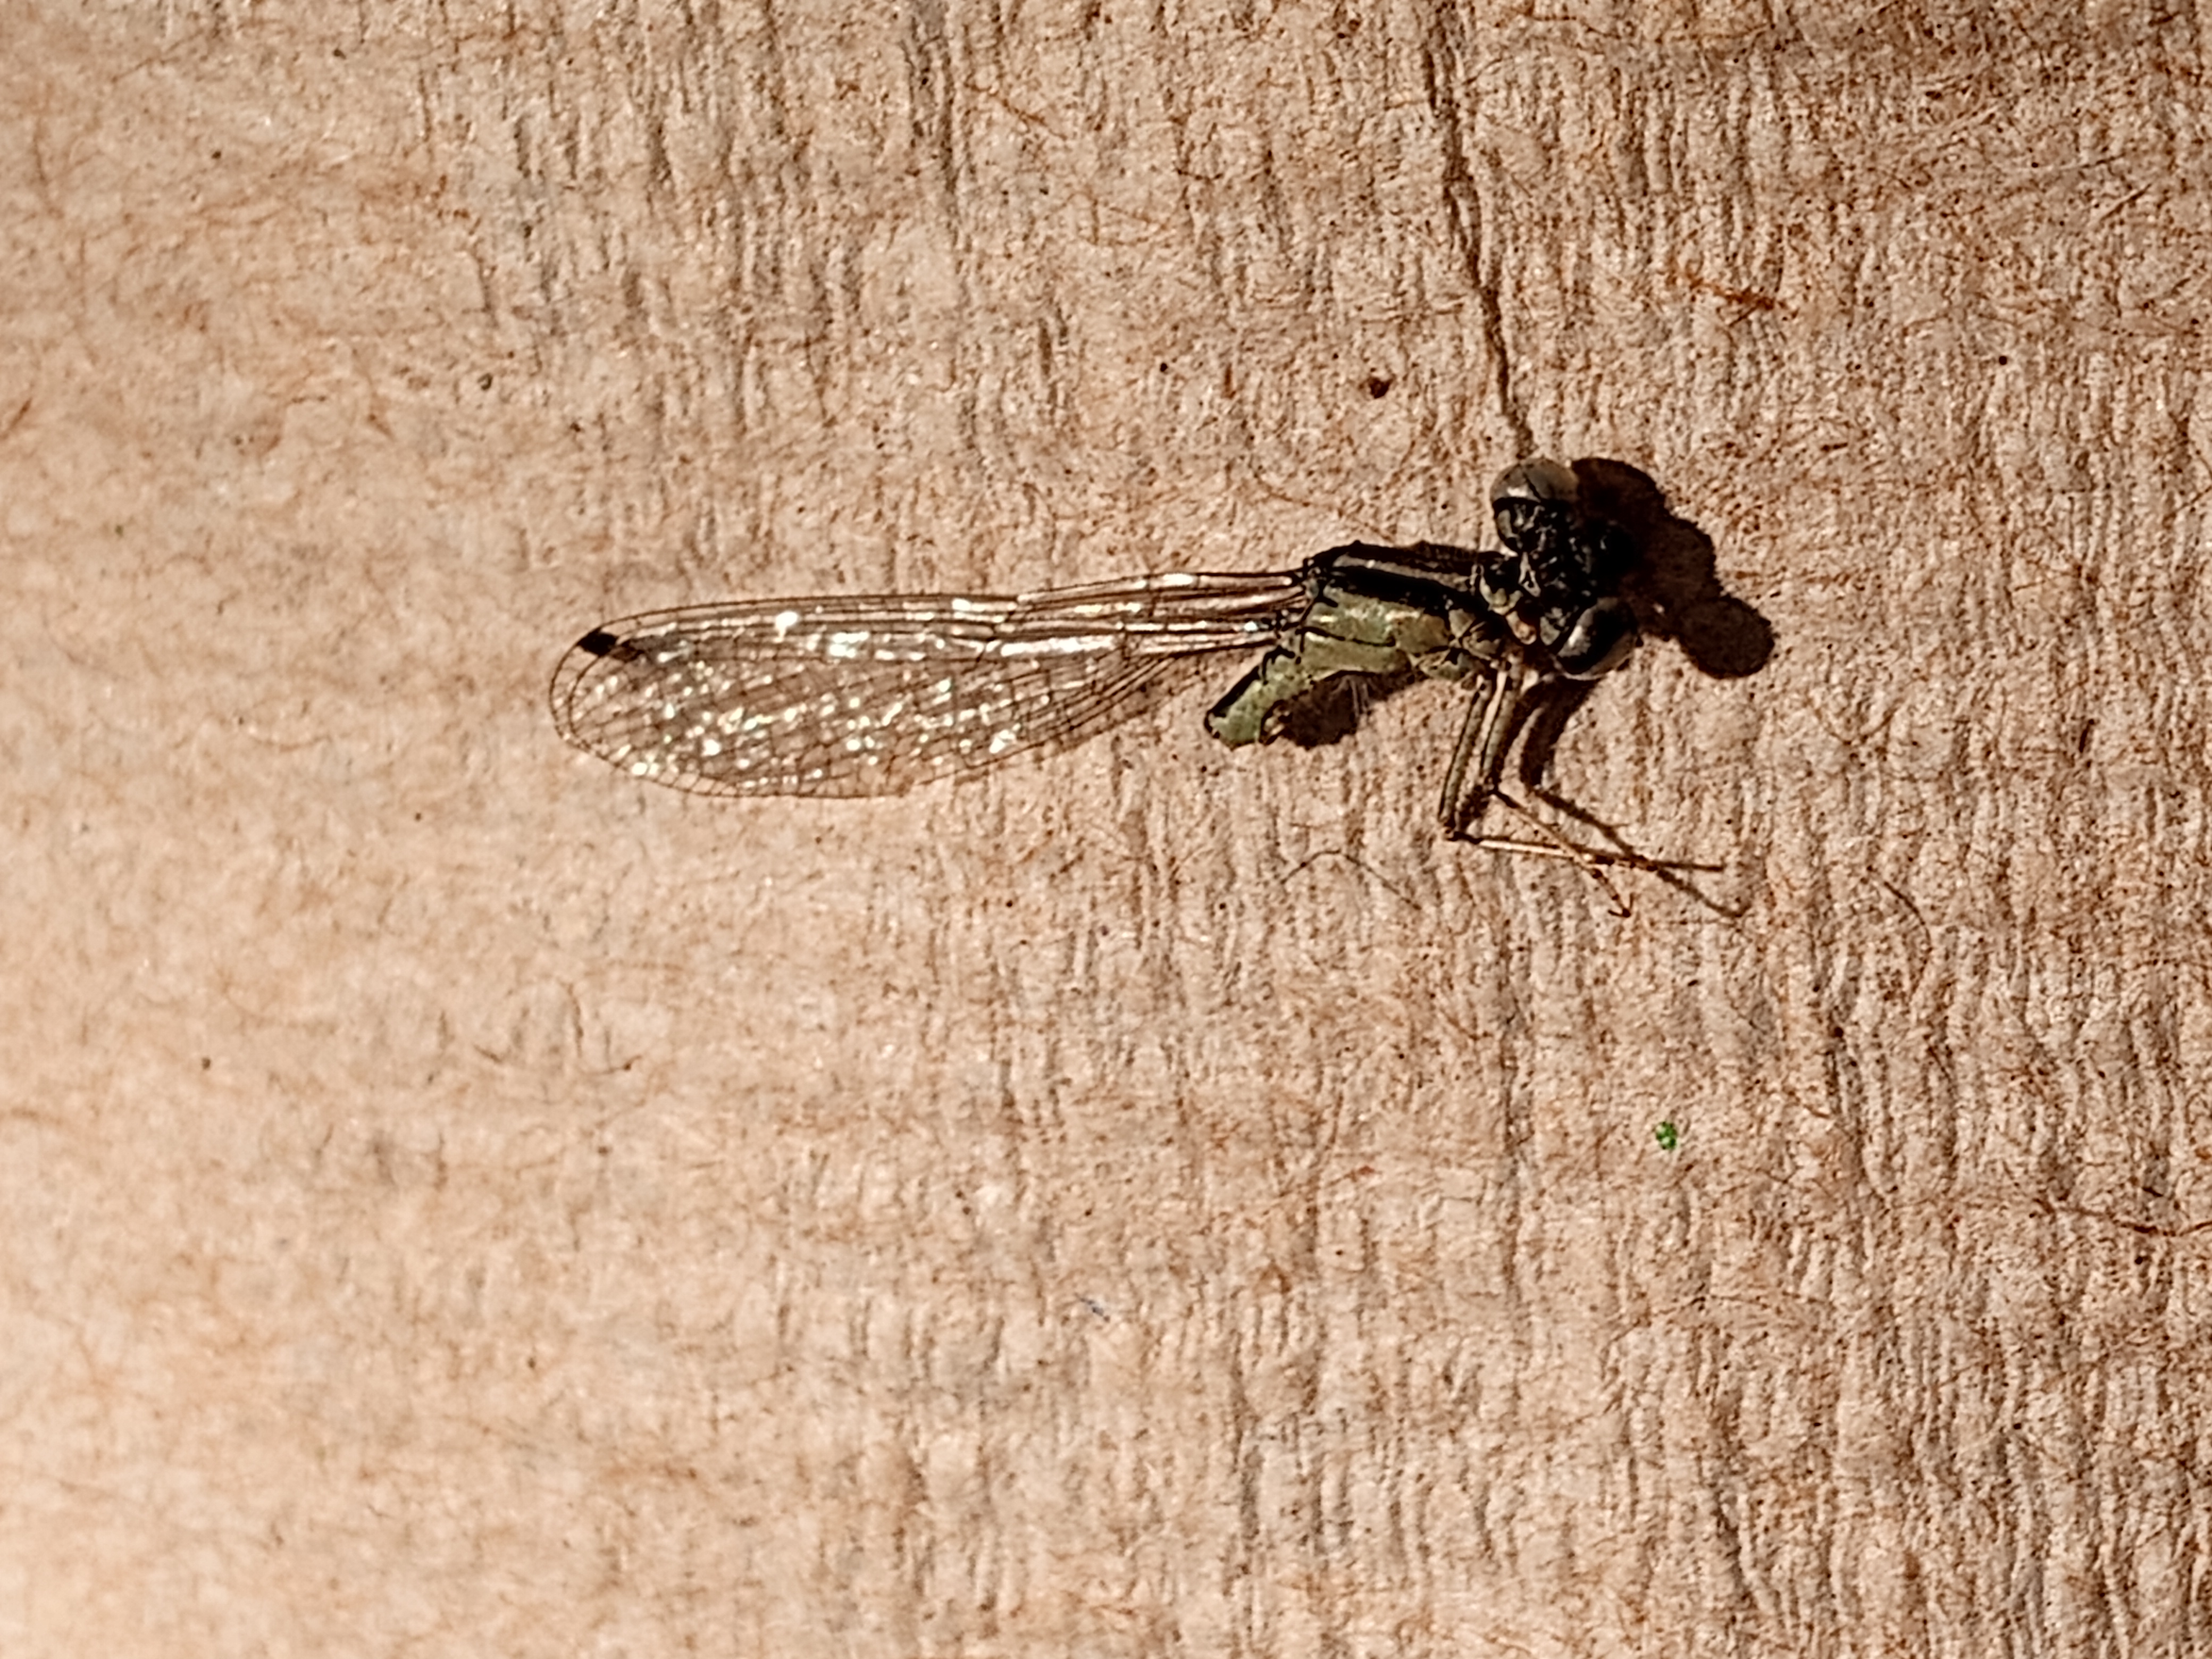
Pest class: predators